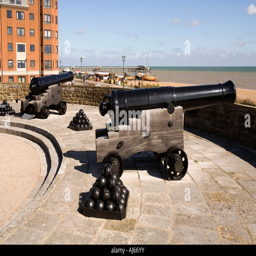
cannon on the ramparts facing out into bodies of water